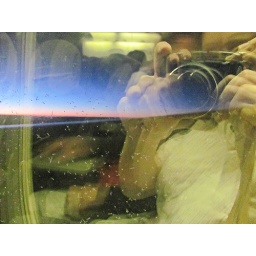
Model: I. The sunrise somewhere over the ocean probably. The frost on the glass annoys me.